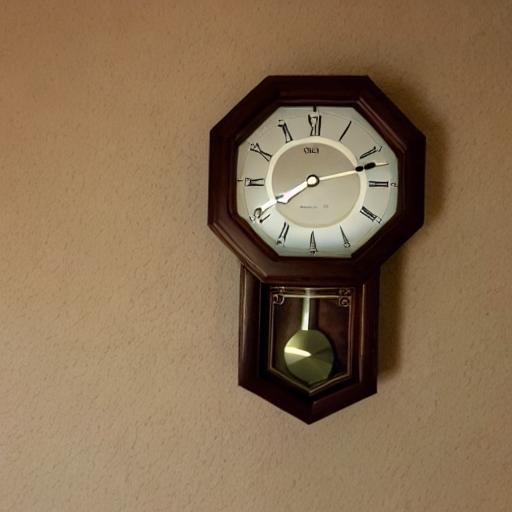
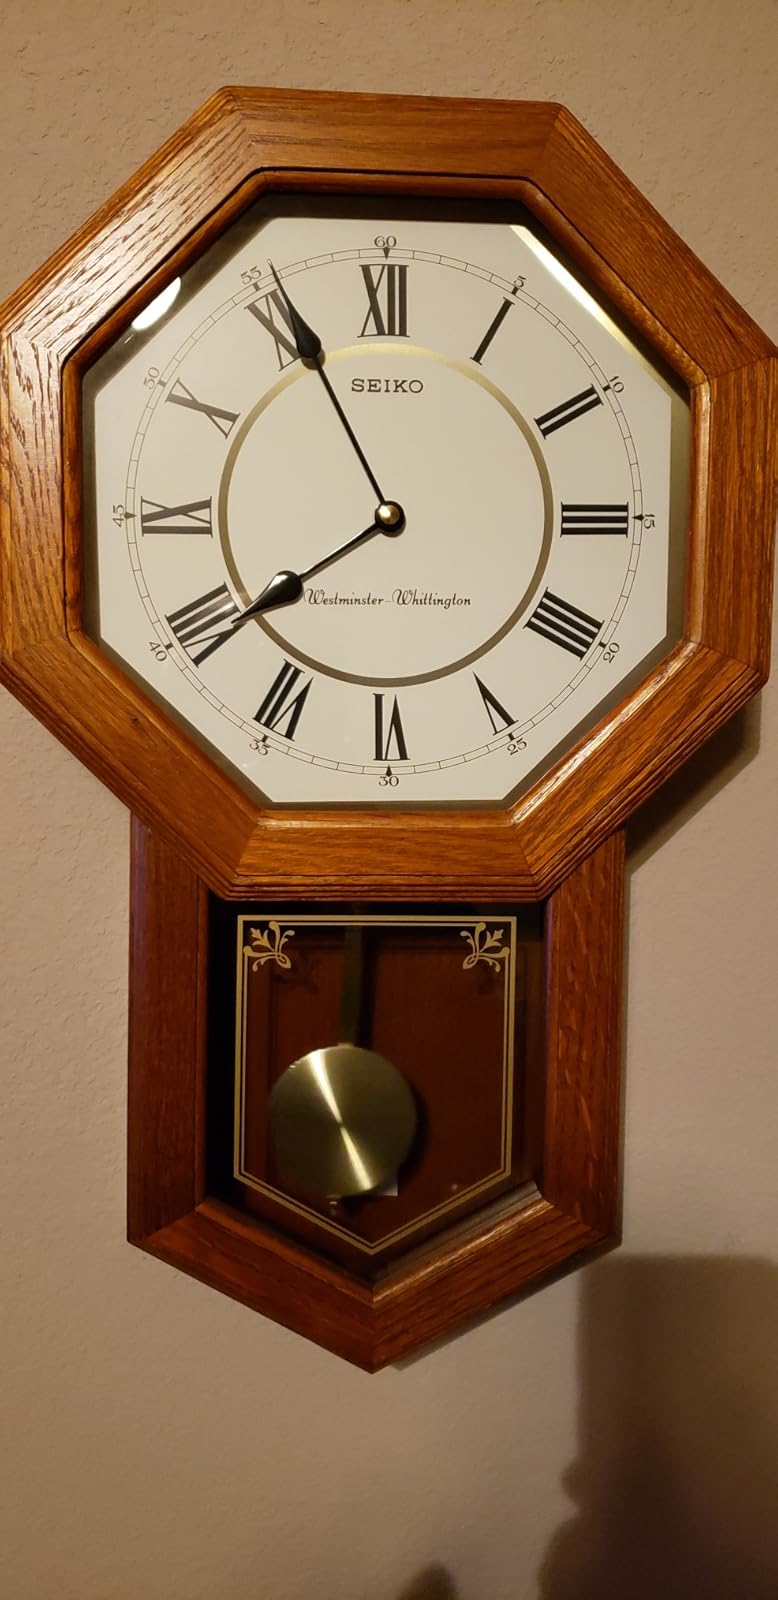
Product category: clock
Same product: no